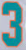
Number: 3